Berenice Troglodytica

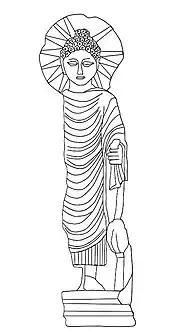
The "Berenike Buddha", discovered in Berenice Troglodytica in 2022.

In 2009 the first find of frankincense was reported and "two blocks of resin from the Syrian fir tree ("Abies cilicica"), one weighting about 190 g and the other about 339 g, recovered from 1st century CE contexts in one of the harbor trenches. Produced in areas of greater Syria and Asia Minor, this resin and its oil derivative were used in mummification, as an antiseptic, a diuretic, to treat wrinkles, extract worms and promote hair growth."